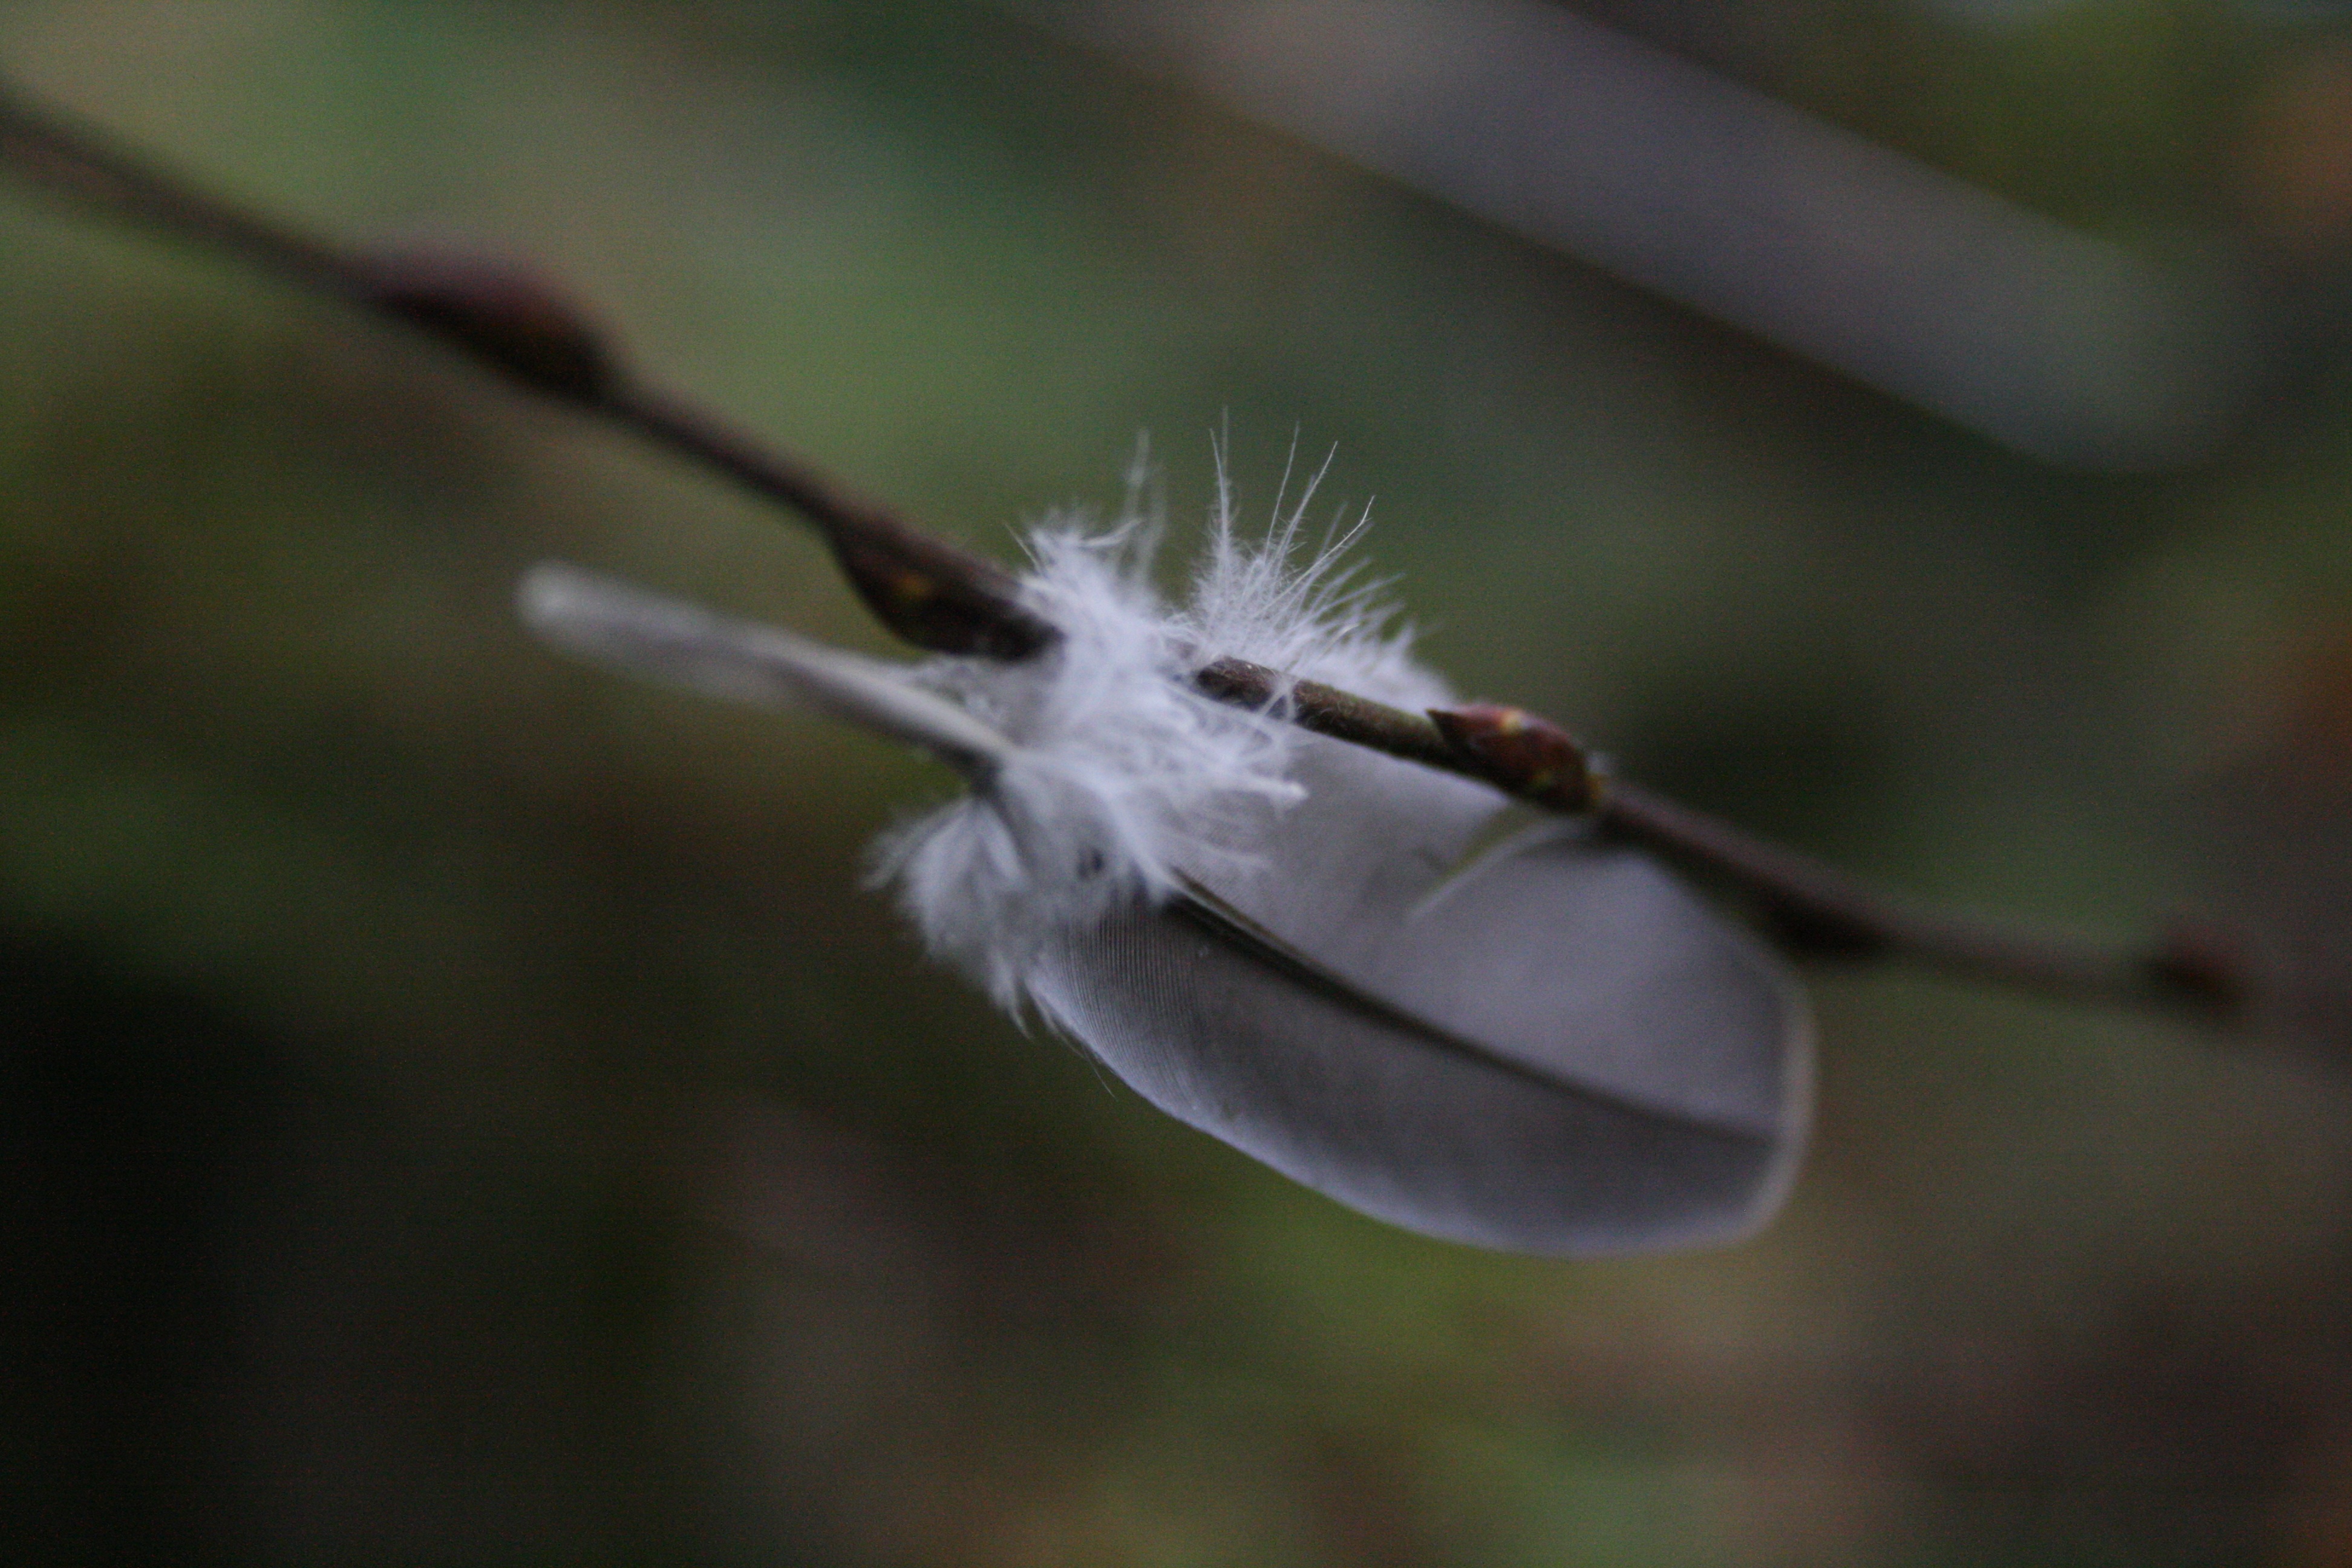
nature, branch, plant, photography, leaf, flower, insect, botany, flora, fauna, invertebrate, close up, macro photography, plant stem, thorns spines and prickles